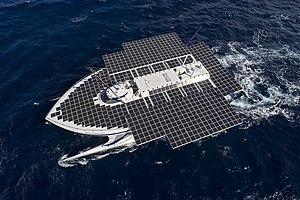
Navigation au large de la Guadeloupe janvier 2018
La Fondation Race for Water est créée à Lausanne en 2010 par l’entrepreneur suisse Marco Simeoni. Passionné par la mer, il décide en 2015 de lancer une expédition scientifique et environnementale, la Race for Water Odyssey, pour dresser un premier bilan global de la pollution plastique des océans.